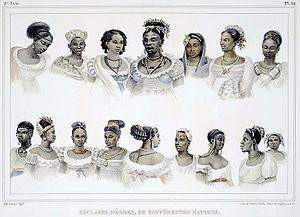
Esclaves nègres, de différentes nations. In: Voyage pittoresque et historique au Brésil, ou Séjour d'un artiste français au Brésil, depuis 1816 jusqu'en 1831 inclusivement, epoques de l'avènement et de l'abdication de S. M. D. Pedro 1er, fondateur de l'Empire brésilien. Dédié à l'Académie des Beaux-Arts de l'Institut de France. (published 1834-1839) Português: Escravas negras de diferentes nações africanas no Brasil em 1830.